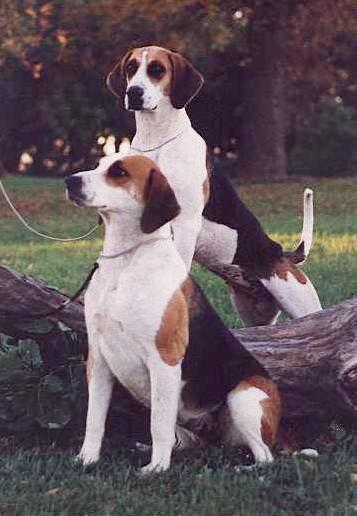
English_foxhound